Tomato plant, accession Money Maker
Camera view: horizontal (90 deg, fisheye); turntable rotation: 60 degrees
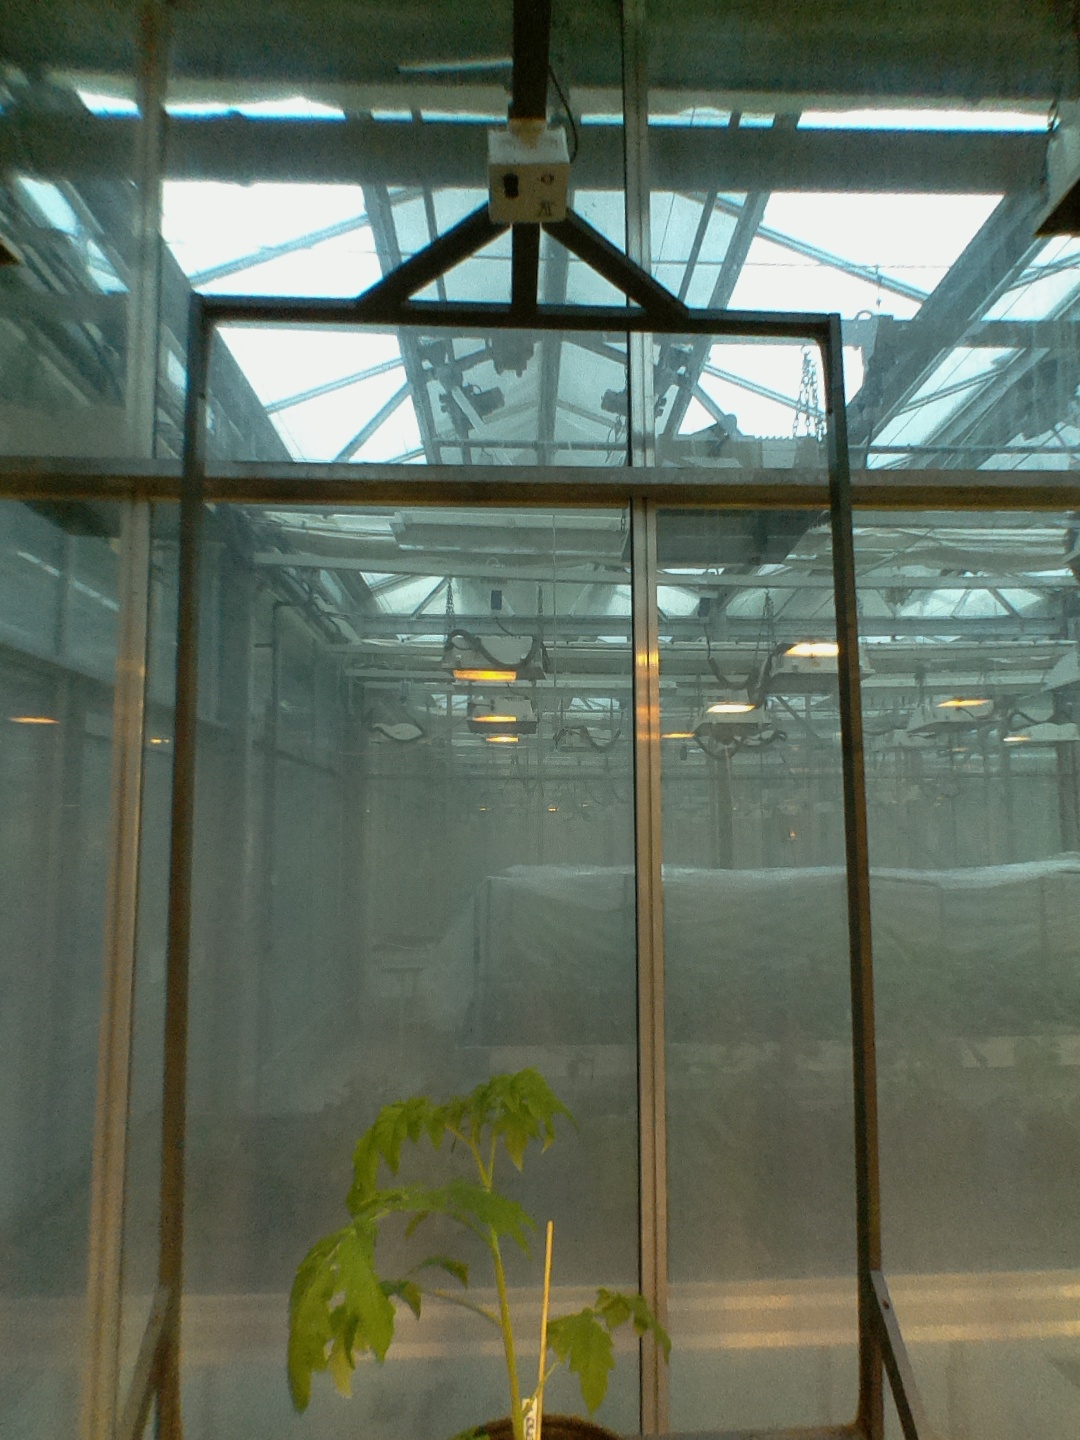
BBCH growth stage 14: 8 of true leaves visible